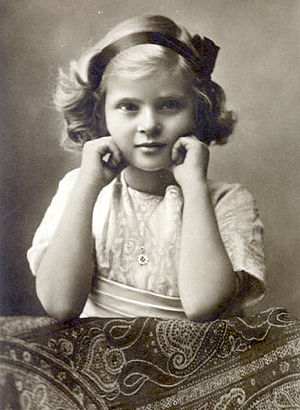
Theodora af Grækenland (1906-1969) / Tidligt liv
Prinsesse Theodora af Grækenland og Danmark af Huset Slesvig-Holsten-Sønderborg-Glücksborg var den næstældste datter af Andreas af Grækenland og Alice af Battenberg. Hun var søster til den britiske prinsgemal Prins Philip, hertug af Edinburgh.